American cuisine

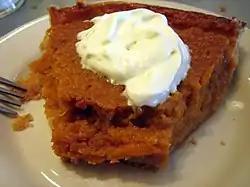
Sweet potato pie

This section of the country has some of the oldest known U.S. foodways, with some recipes almost 400 years old.